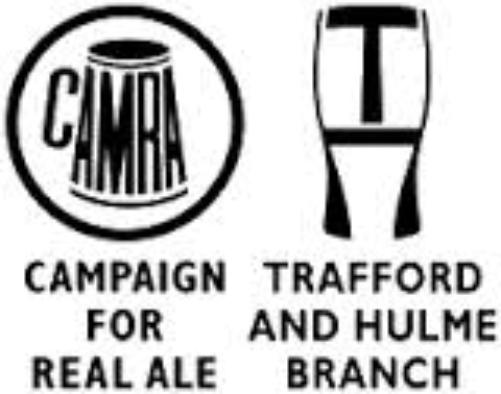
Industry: Food